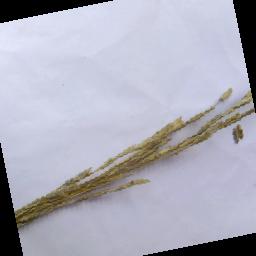
Label: Rice___Neck_Blast